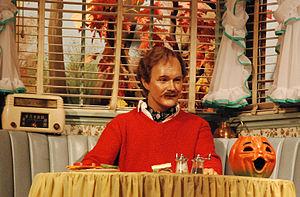
Le Carousel of Progress est une attraction des parcs Disney originellement conçue par Walt Disney pour la foire internationale de New York en 1964-65. L'attraction consistait en un voyage d'une famille ordinaire à travers le XXᵉ siècle et au-delà. L'attraction ouvrit d'abord à la foire internationale puis fut transférée à Disneyland avant d'être à nouveau transférée au Magic Kingdom de Walt Disney World Resort où elle est toujours en opération.